Sanremo Music Festival 1962

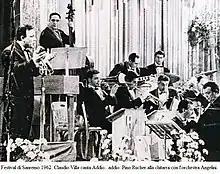
Claudio Villa performing the winning entry "Addio, addio"

Known details on the broadcasts in each country, including the specific broadcasting stations and commentators are shown in the tables below.